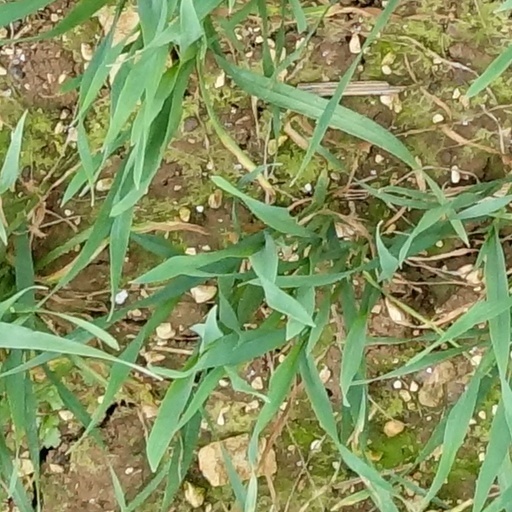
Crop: wheat